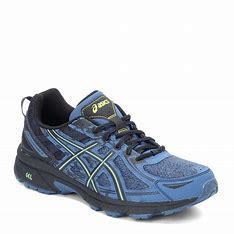
Brand: Asics
Model: Gel Venture 6